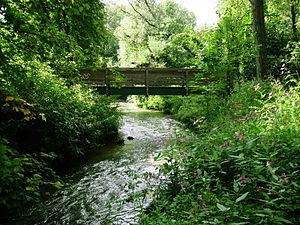
Biber
Biber er en ca. 36,8 km lang biflod fra til Donau i Landkreis Neu-Ulm og Landkreis Günzburg i Bayern, Tyskland. Langs Biber var der tidligere ni vandmøller, hvoraf de fire stadig fungerer som turbinekraftværker. Den gennemsnitlige vandmængde i den lille flod er 630 liter vand i sekundet.